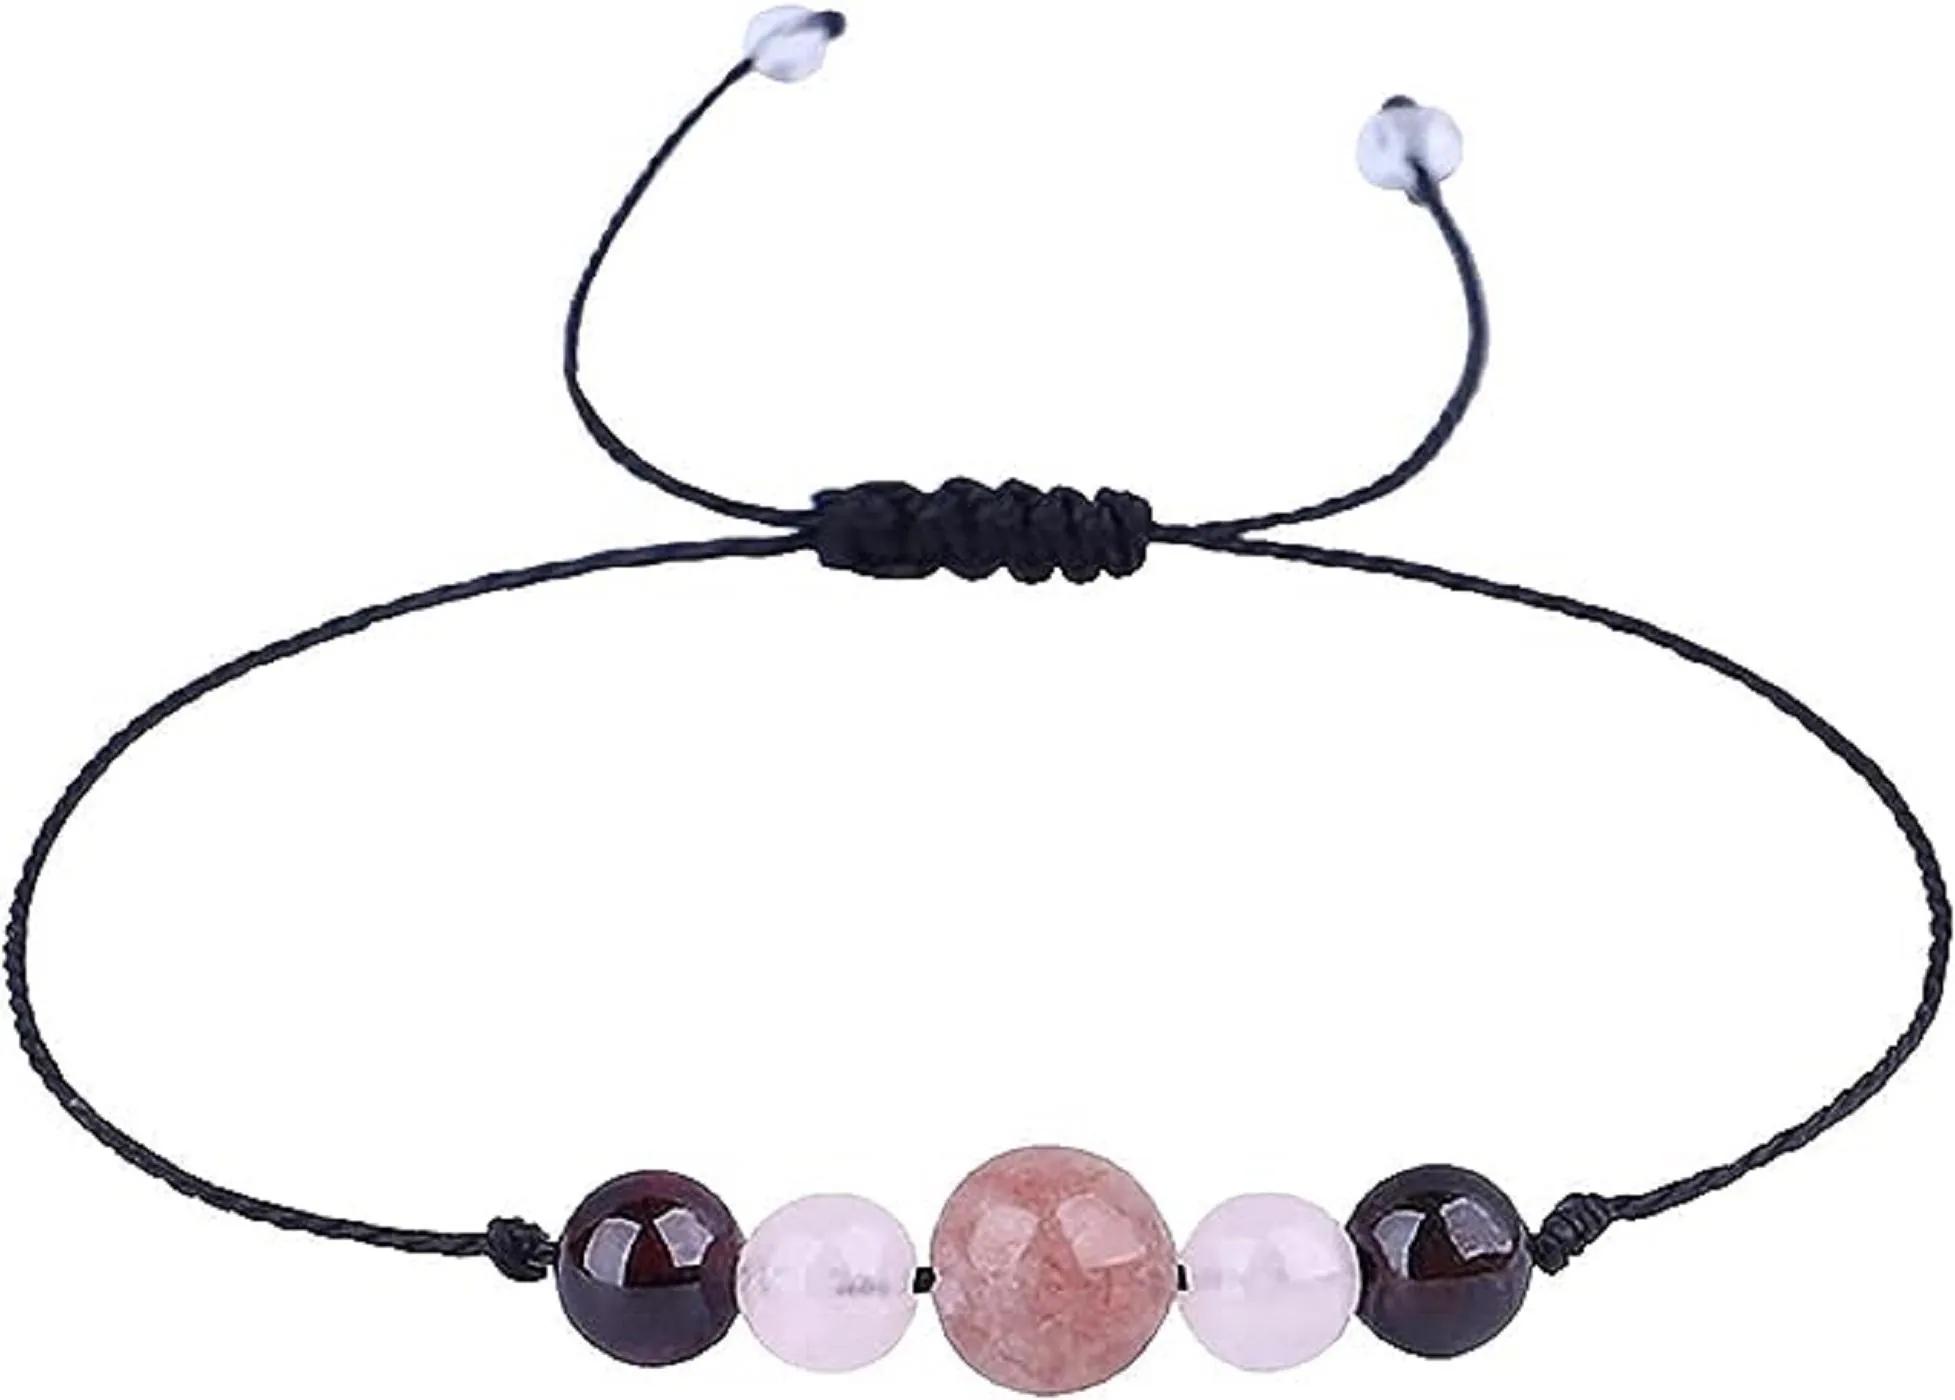
AJS Women's Beads Bracelet Braided Rope Handmade Crystal Stone Boho Bracelet Jewelry Gifts For Women
Type: Bracelets & Bangles
Brand: AJS
Price: Rs. 249
 Introducing AJS Bracelets: Elevate Your Style with Premium Quality Bracelets for Men, Women & CouplesDiscover the epitome of elegance and fashion with AJS Bracelets, a collection designed to cater to the diverse tastes of men, women, and couples seeking the perfect accessory to adorn their wrists. Crafted with meticulous attention to detail, our bracelets blend multi-design creativity with premium quality materials to create stunning pieces that resonate with individual style.For Men:AJS Bracelets understands that modern men seek accessories that reflect their unique personalities. Our range of bracelets for men combines masculinity with sophistication. From sleek leather bands to intricate metalwork, our designs offer a variety that suits both formal and casual occasions. Whether you're aiming for a rugged look or a refined appearance, AJS Bracelets for men will effortlessly complement your attire.For Women:Elegance knows no boundaries, and our collection of bracelets for women stands as a testament to that. From delicate chains embellished with intricate charms to bolder beaded options that exude confidence, our designs cater to a myriad of styles. Adorn your wrist with a touch of grace and let your individuality shine through with AJS Bracelets.For Couples:Celebrate the bond you share with your significant other through our couples' bracelets. Crafted to symbolize unity and connection, these bracelets come in pairs, allowing you and your partner to showcase your love in a stylish and meaningful way. Choose from matching designs that resonate with your relationship and let your wrists tell a tale of togetherness.Premium Quality:At AJS Bracelets, quality is non-negotiable. Each piece is meticulously crafted using the finest materials, ensuring durability and a luxurious feel. Our commitment to excellence means that every bracelet undergoes rigorous quality checks, guaranteeing that you receive a piece that not only looks exceptional but also stands the test of time.Multi-Design Creativity:Variety is the spice of life, and AJS Bracelets embraces this philosophy. Our collection boasts a diverse array of designs, from minimalist and understated to bold and intricate. With an emphasis on creativity, our bracelets are designed to be an extension of your personality, allowing you to curate your desired look effortlessly.Beaded Bracelets:For those who appreciate the artistry of beadwork, our beaded bracelets are a testament to craftsmanship. The vibrant colors and intricate patterns of our beaded designs add an element of artistic flair to your ensemble. Each bead is carefully chosen and arranged, resulting in a piece that's as unique as you are.Elevate your style and make a statement with AJS Bracelets. Whether you're seeking an accessory to complete your outfit or a meaningful gift for a loved one, our collection offers a fusion of elegance, quality, and innovation that caters to every taste and occasion. Explore the world of AJS Bracelets and discover the perfect wrist adornments that resonate with your personal style journey.Disclaimer:Adds a touch of personal style and uniqueness.
Features: Stylish and trendy bracelet,Adjustable size to fit different wrist sizes,Suitable for both men and women,Ideal for casual or boho-chic fashion styles,Easy to put on and take off with a secure closure,Superior Quality & Skin Friendly: High Quality as per International Standards that makes it very skin friendly.,It has been made from toxic free materials Anti-Allergic and Safe for Skin.,It can be worn over long time periods without any complains of ach and swelling.Made from Premium Quality Material this product assures to remain in its Original Glory even after years of usage.